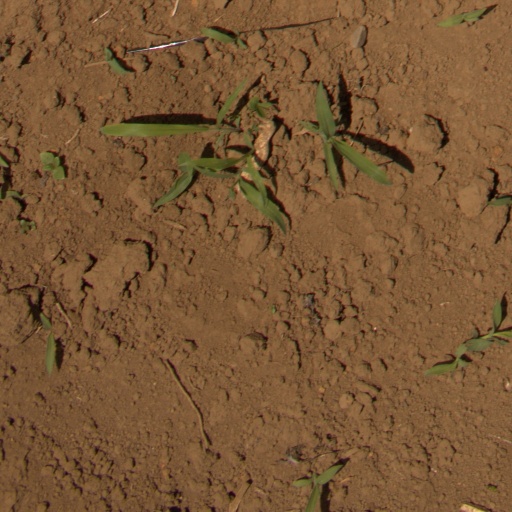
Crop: Jerusalem artichoke